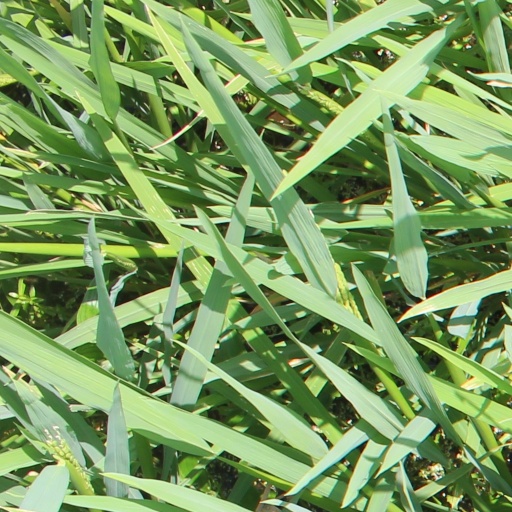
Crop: rice